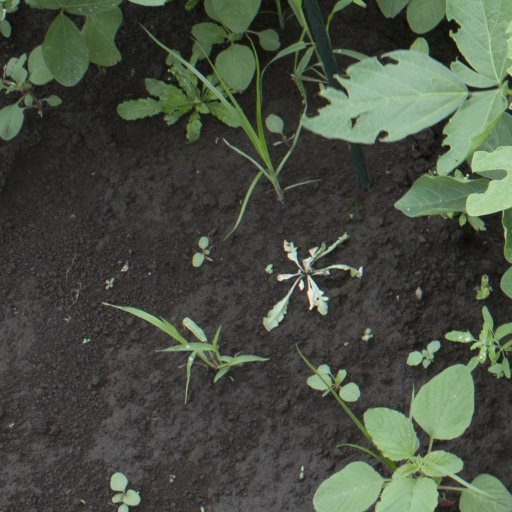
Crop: soybean